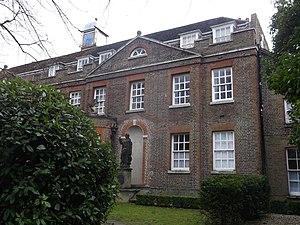
Southside House est une maison du XVIIᵉ siècle située sur le côté sud de Wimbledon Common, près de Londres.